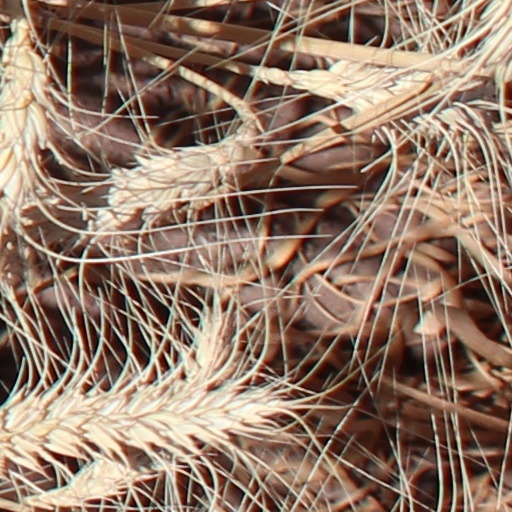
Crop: wheat